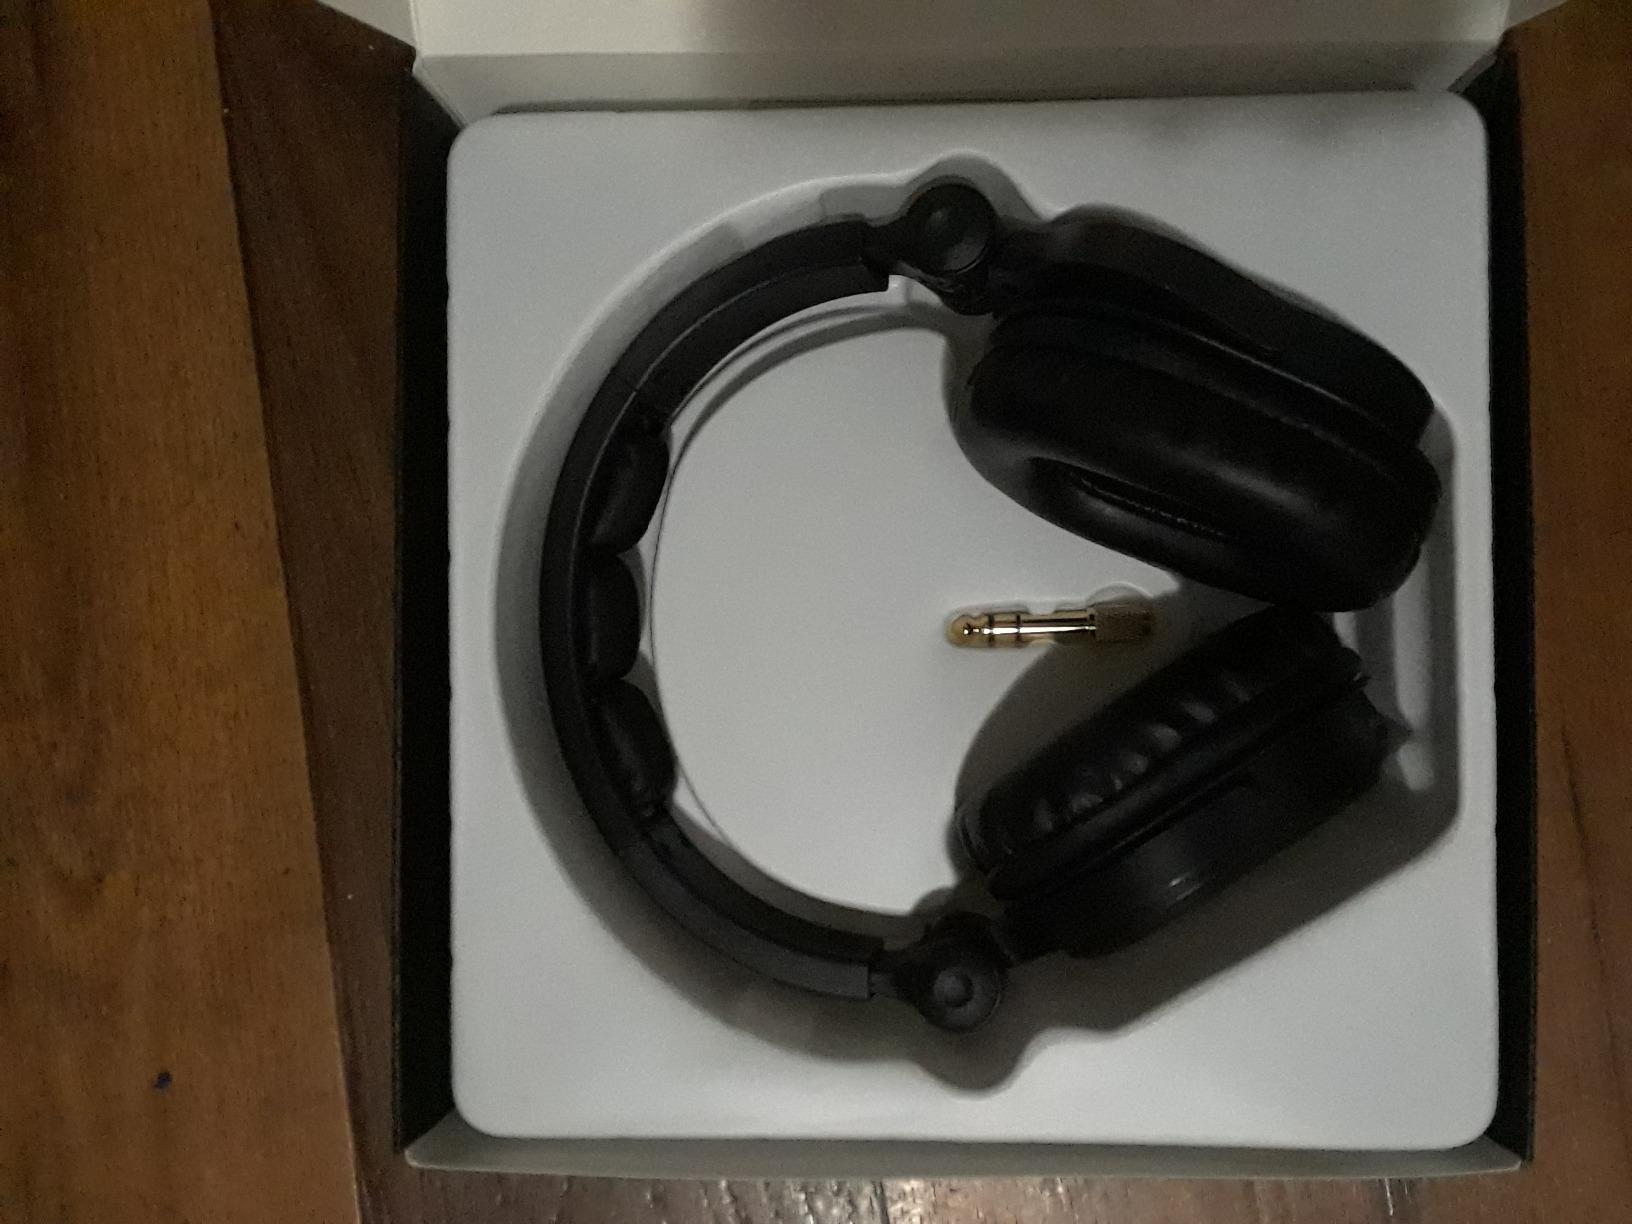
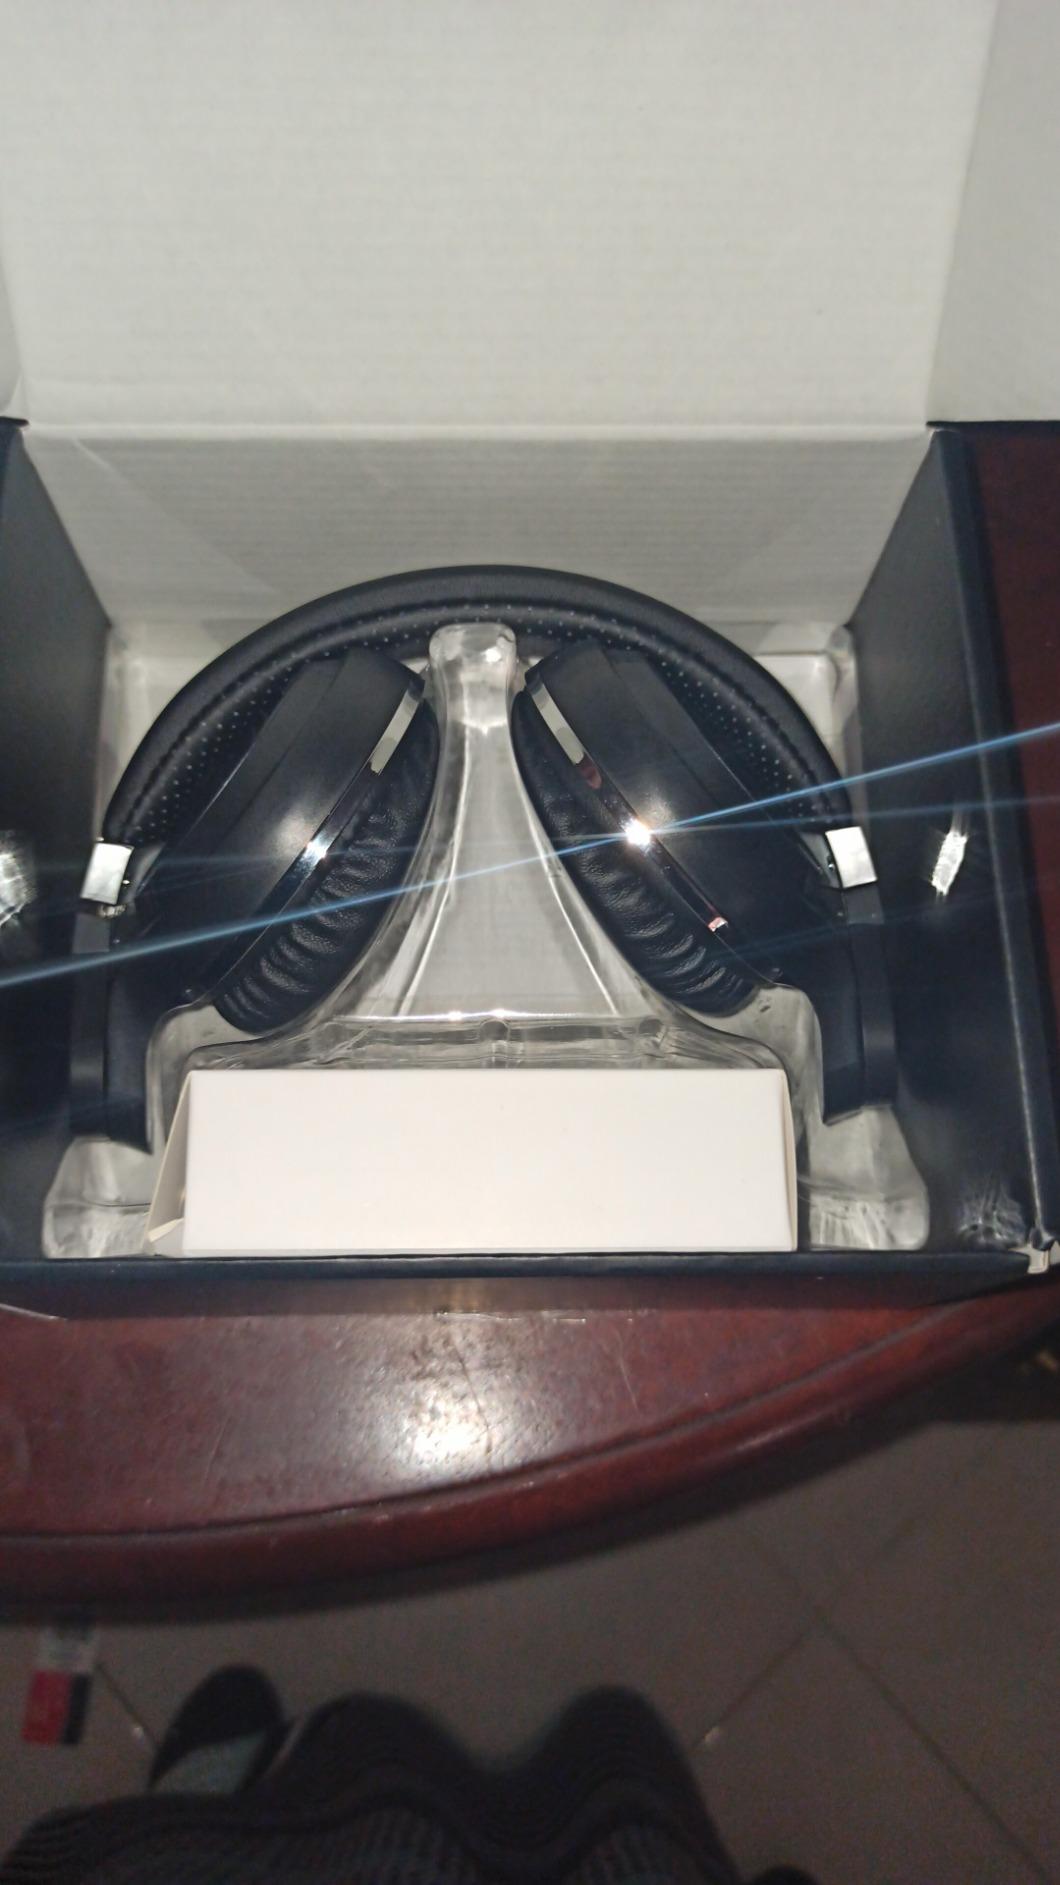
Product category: headphones
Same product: no